Leonard Henderson

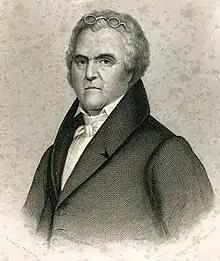
Judge Leonard Henderson

Leonard Henderson (October 6, 1772 – August 13, 1833) was an American jurist who served as chief justice of the North Carolina Supreme Court from 1829 to 1833, and an associate judge of that court beforehand.